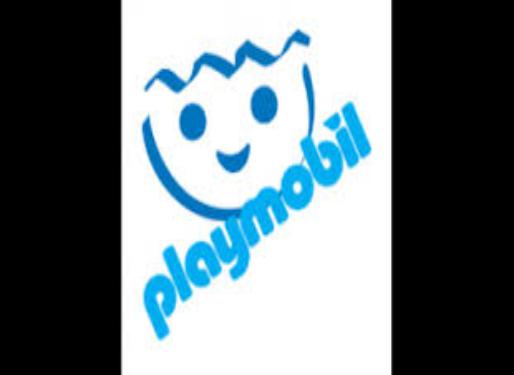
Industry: Leisure